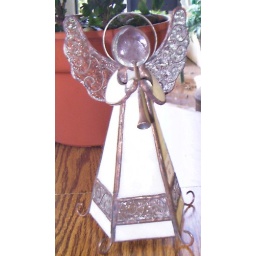
This angel created using ivory glass and a copper patina. Available in many glass colors. Available in silver, copper, or black solder.